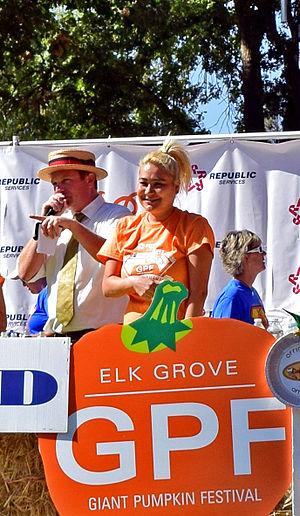
Miki Victoria Sudo, née à New York en 1985, est une compétitrice en alimentation sportive.